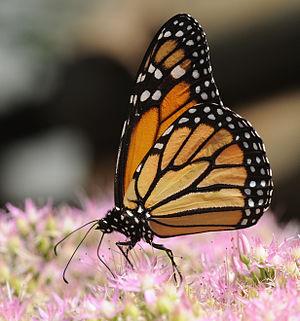
Papillon Monarque. Latina: Danaus plexippus Suomi: Monarkkiperhonen